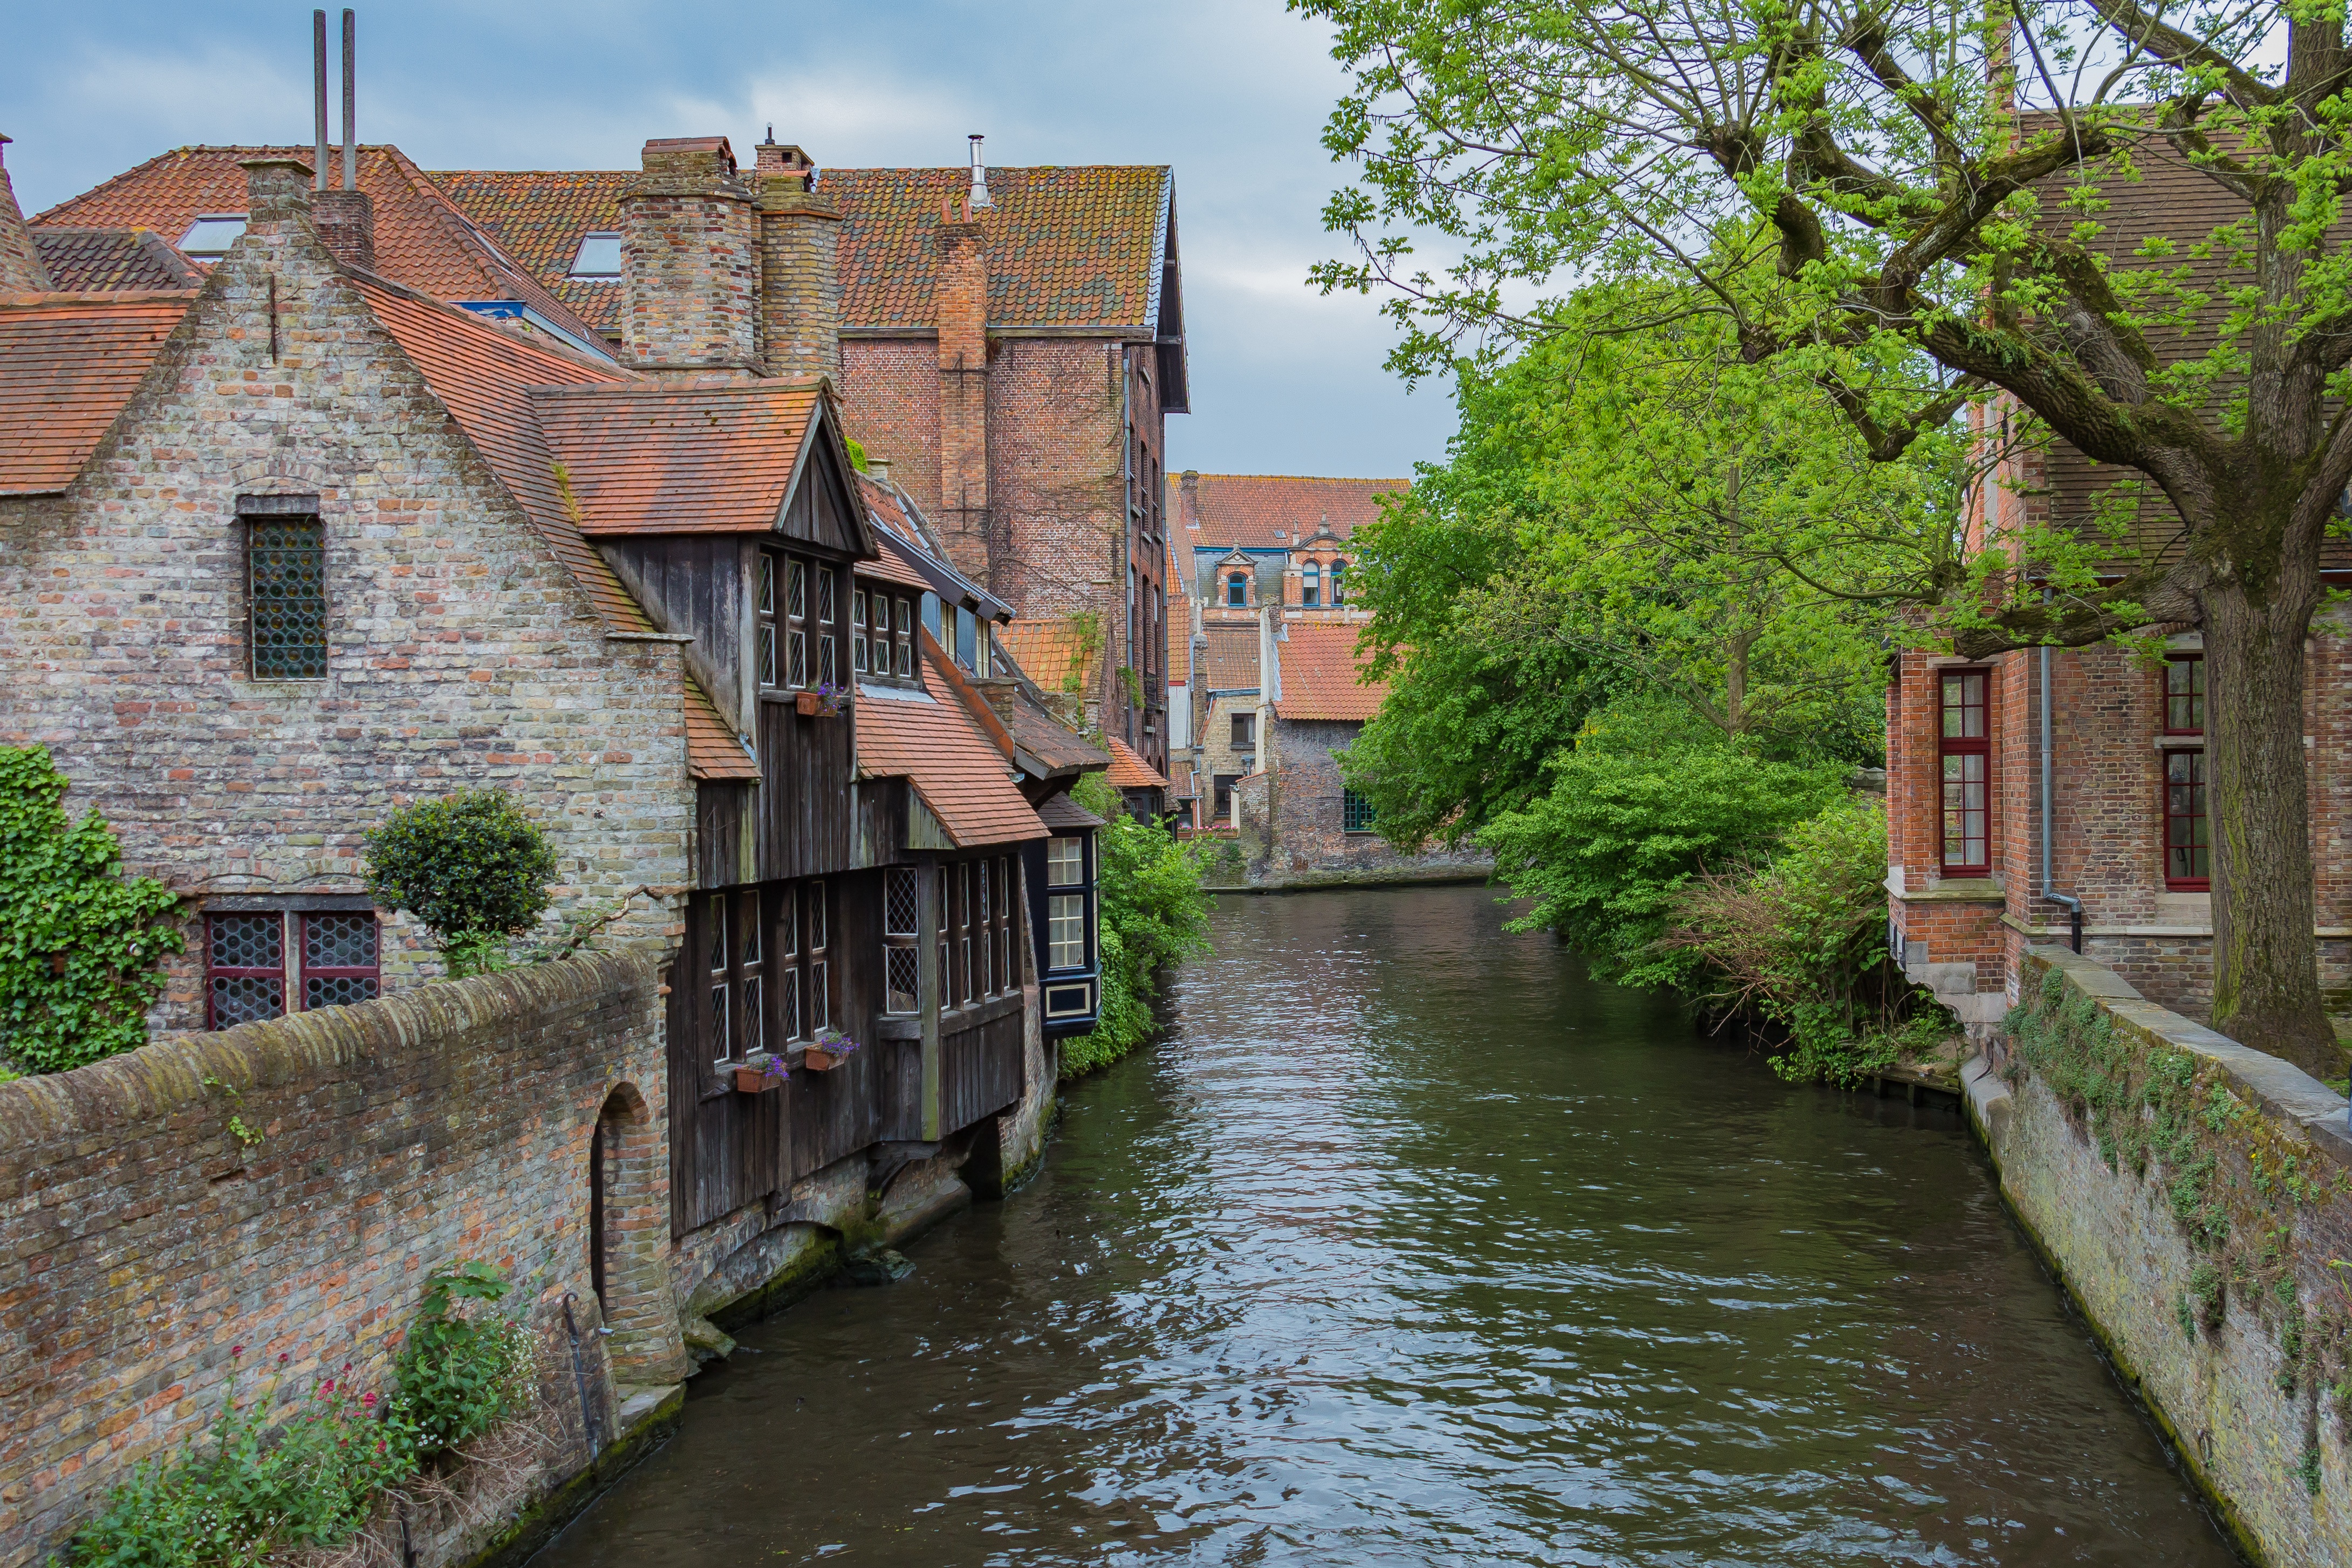
water, flower, town, river, canal, village, idyllic, cottage, romantic, waterway, body of water, belgium, places of interest, old town, channel, estate, historically, bruges, ditch, moat, canals, rural area, landform, medieval city, geographical feature, water castle